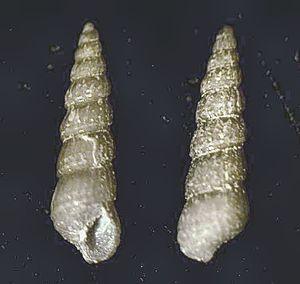
Les Pyramidellidae sont une famille de mollusques gastéropodes de l'ordre des Heterostropha.